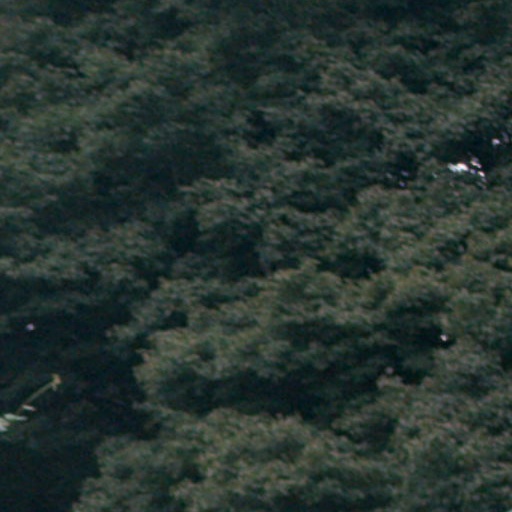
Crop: cassava